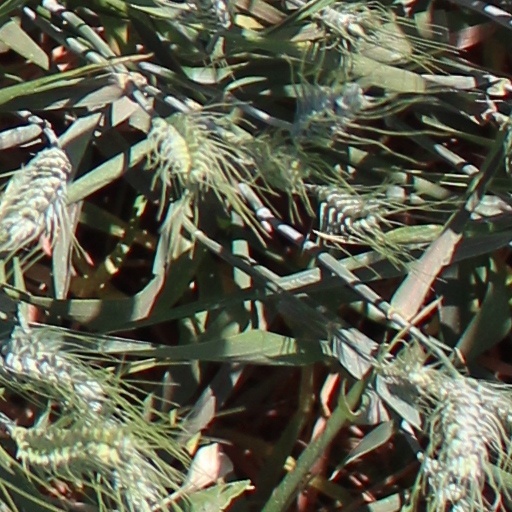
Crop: wheat